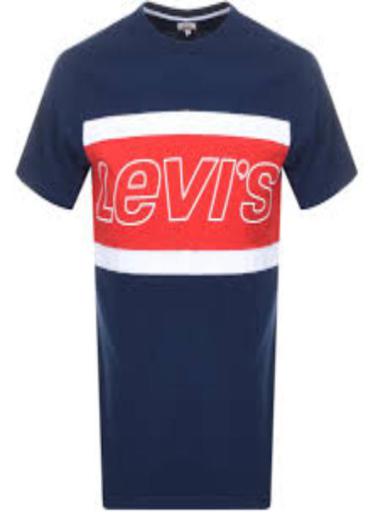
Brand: levis
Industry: Clothes